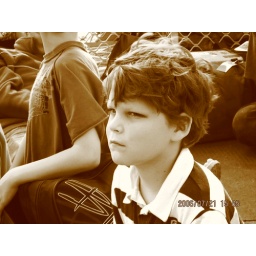
cute boy in australia